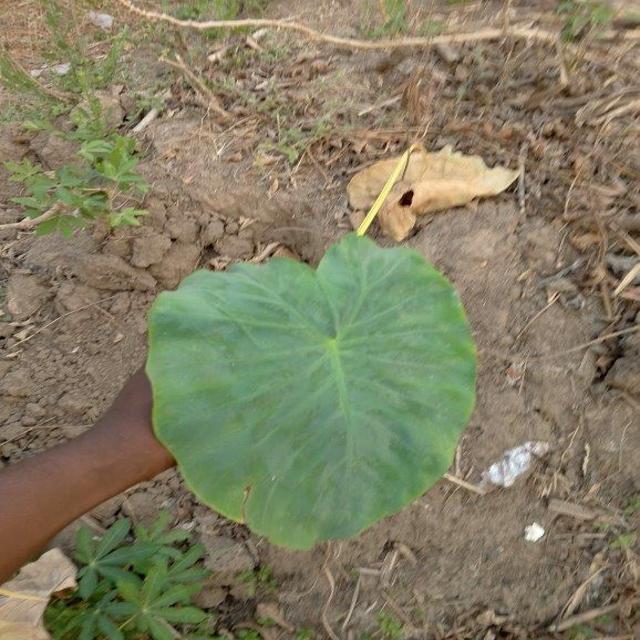
Label: Healthy